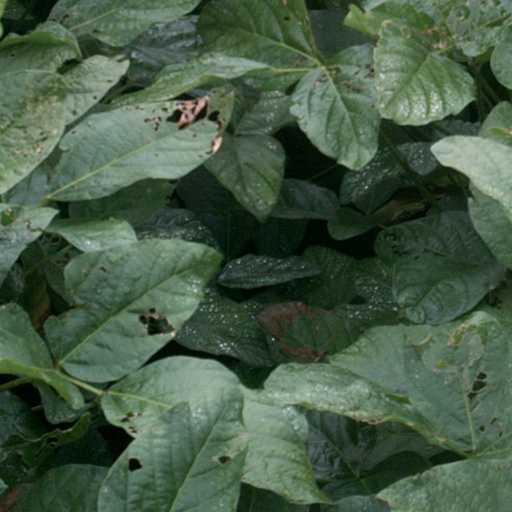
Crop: soybean